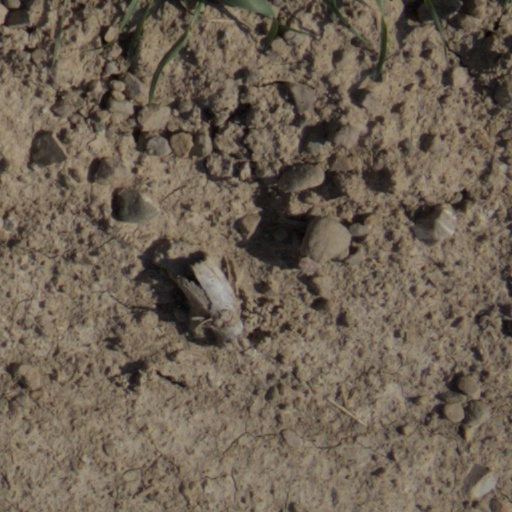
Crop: wheat